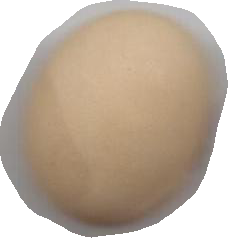
Variety: Anjasmoro